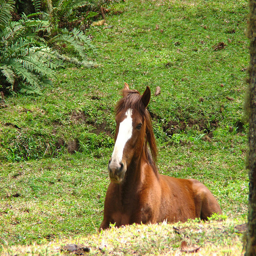
a horse in a field of grass
A horse that is laying on the ground.
a brown horse with a brown nose laying down
A brown horse sits in a grassy field.
The brown and white horse is sitting on the ground